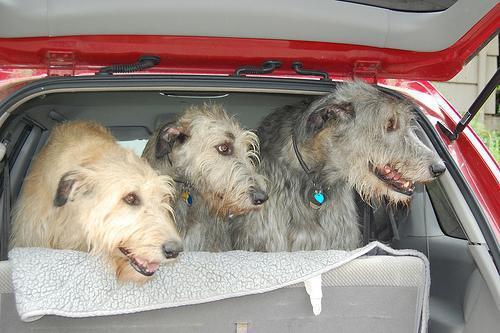
Irish_wolfhound